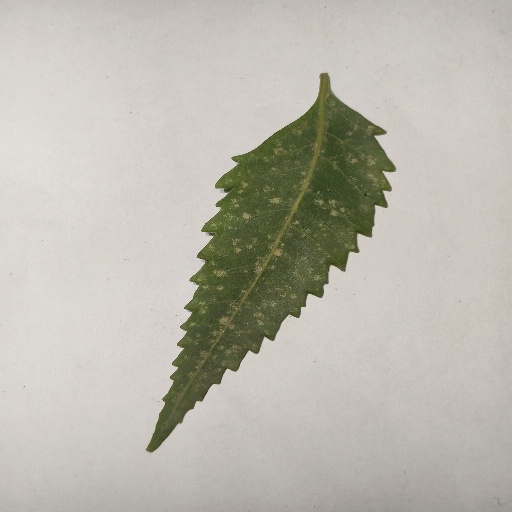
Species: Neem
Leaf condition: Powdery Mildew